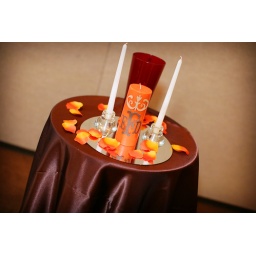
8 12 in round mirrors, brown satin cover, small unity candle table from ikea